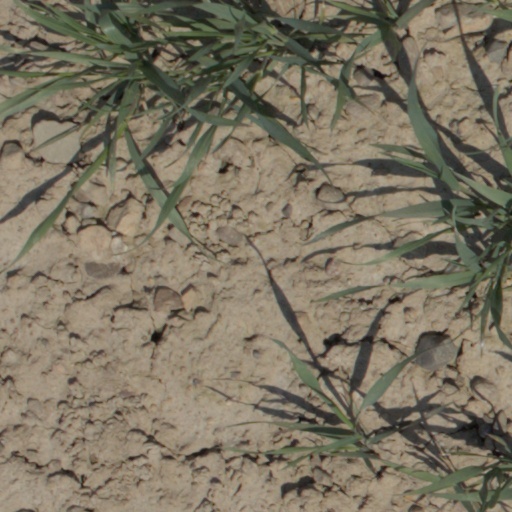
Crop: wheat